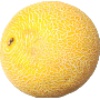
Label: Cantaloupe 1